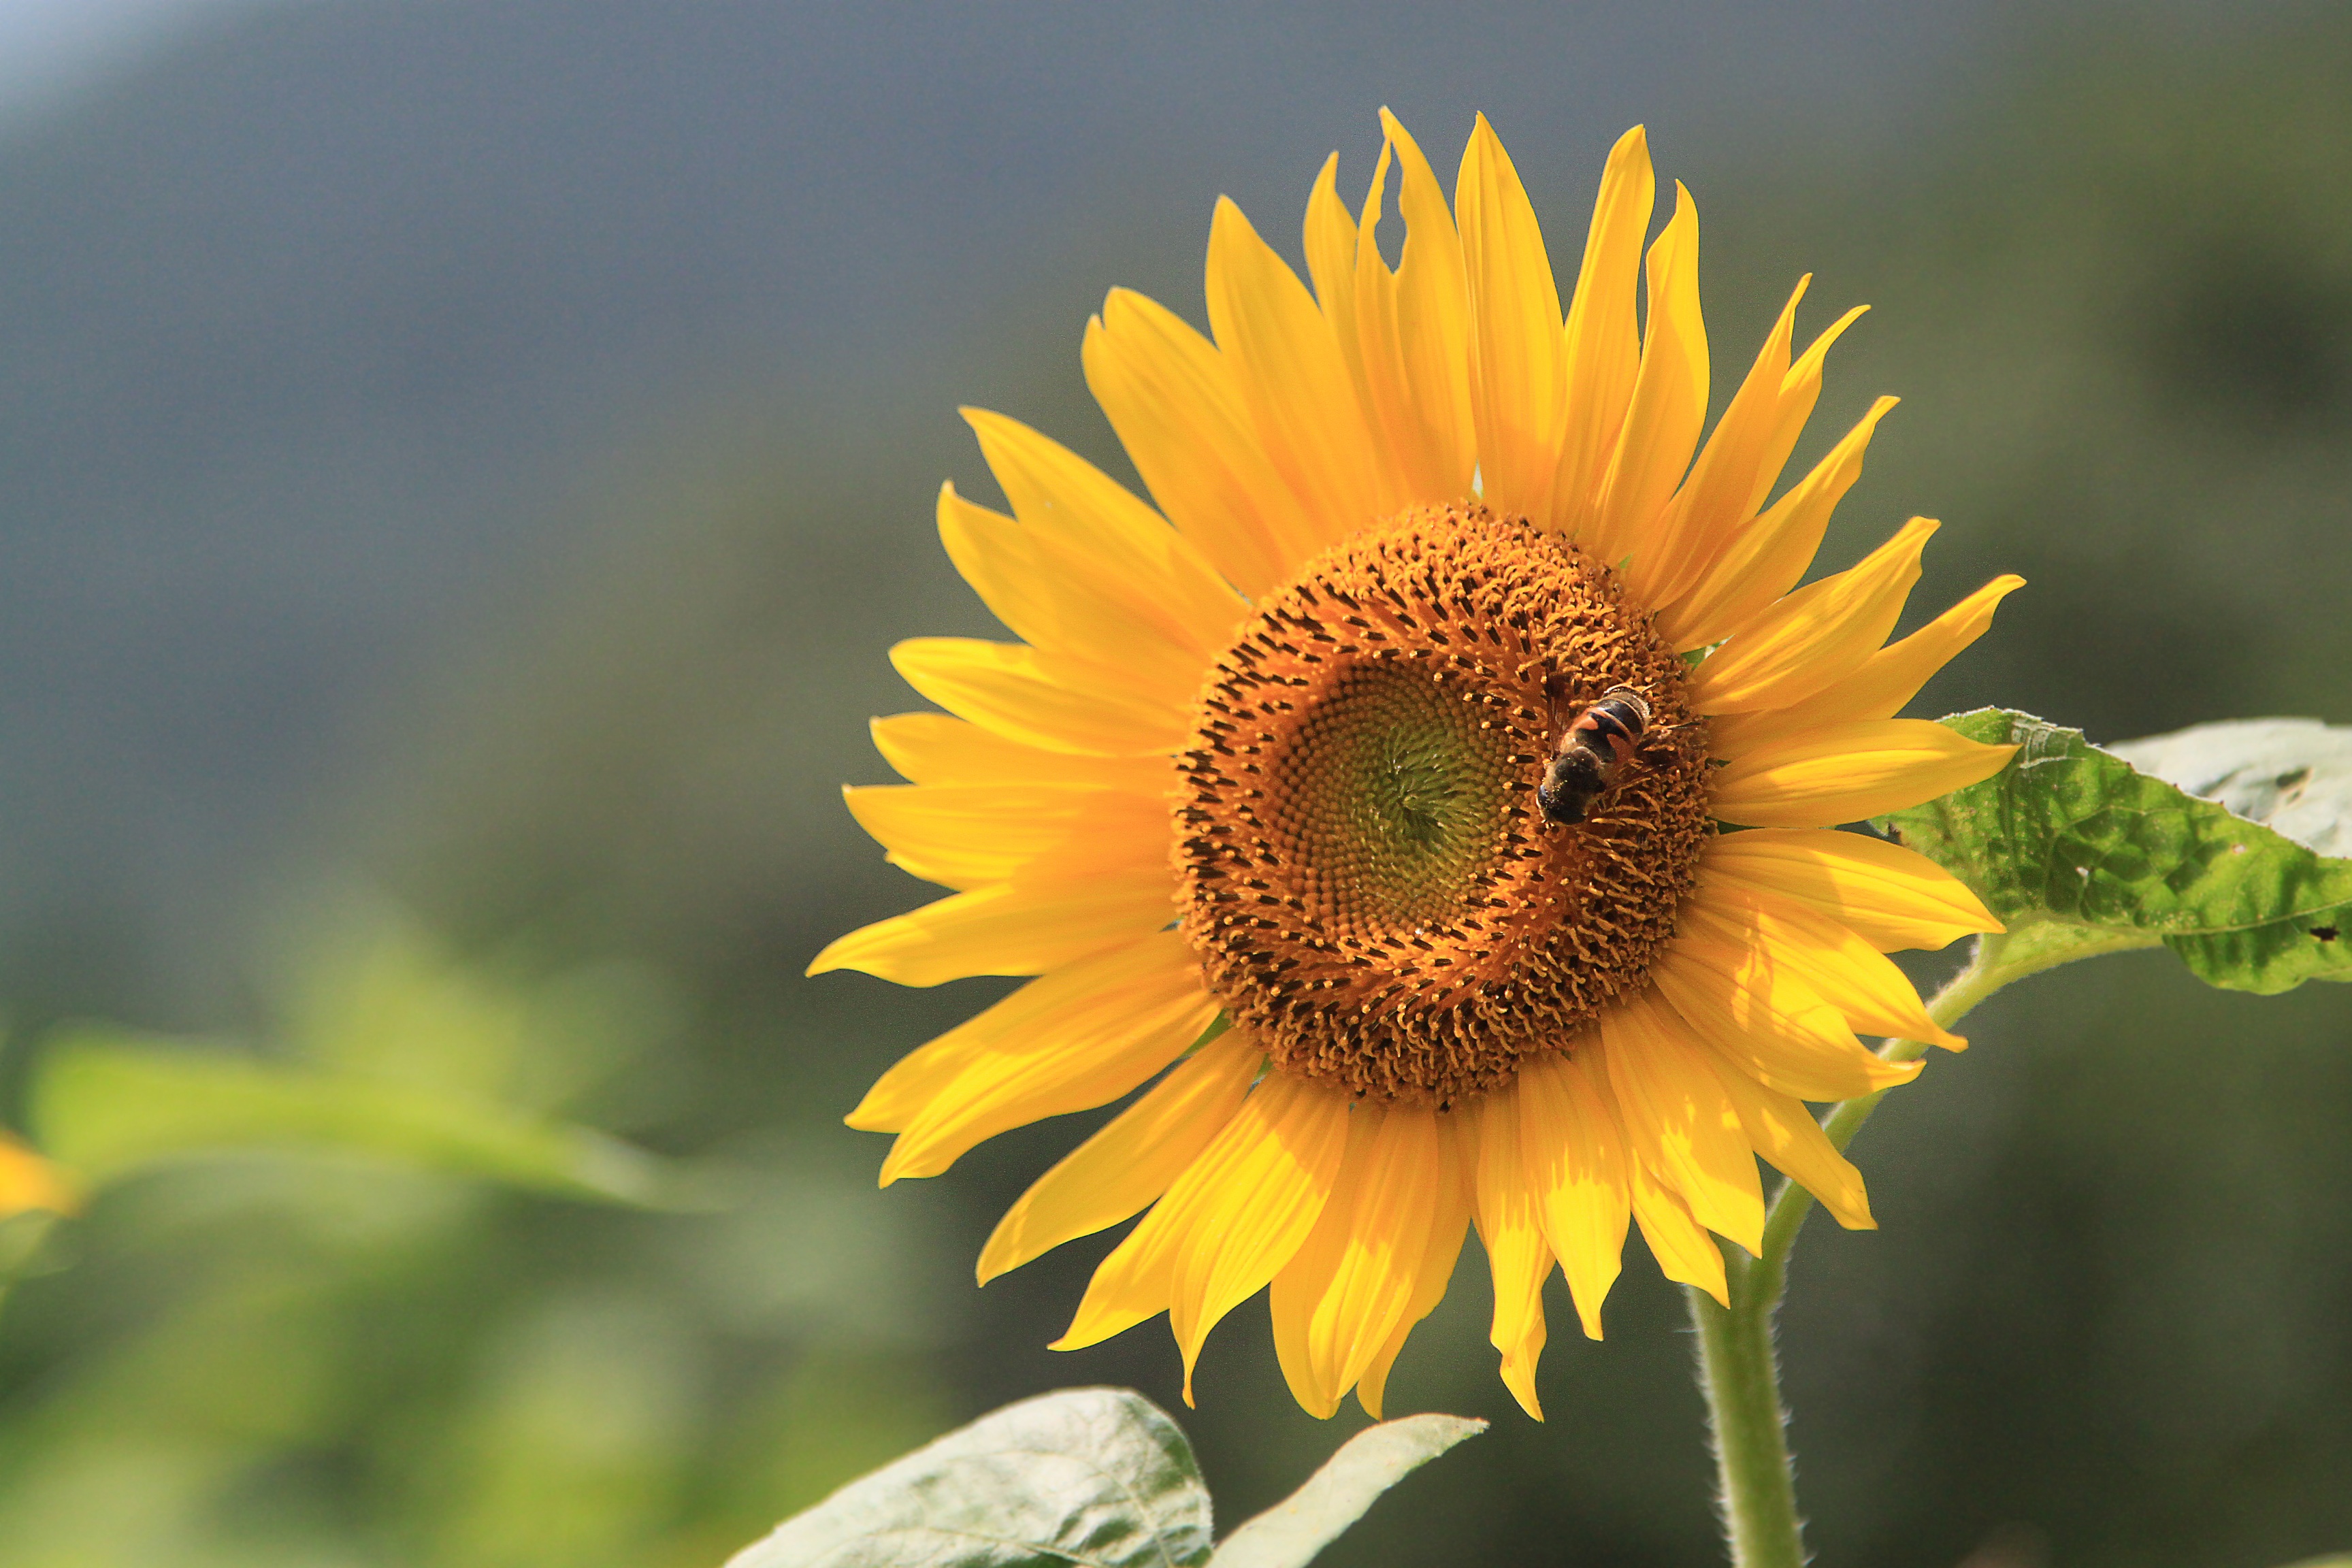
nature, plant, field, flower, petal, bloom, summer, natural, botany, blooming, yellow, flora, sunflower, wildflower, close up, nectar, macro photography, flowering plant, daisy family, sunflower seed, plant stem, land plant